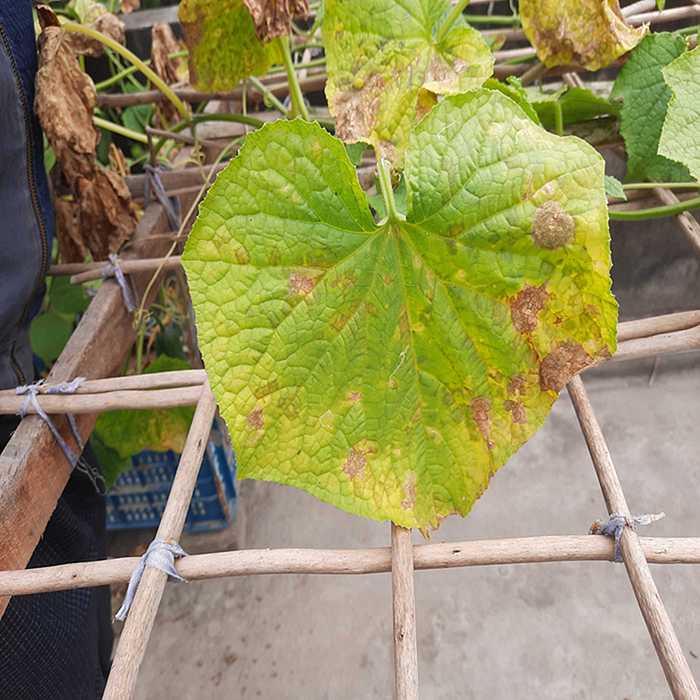
Plant: Cucumber
Label: Anthracnose lesions